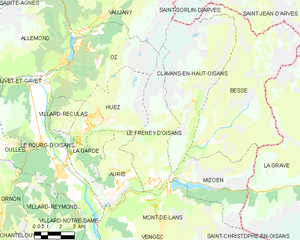
Le Freney-d'Oisans est une commune française située dans le département de l'Isère en région Auvergne-Rhône-Alpes.